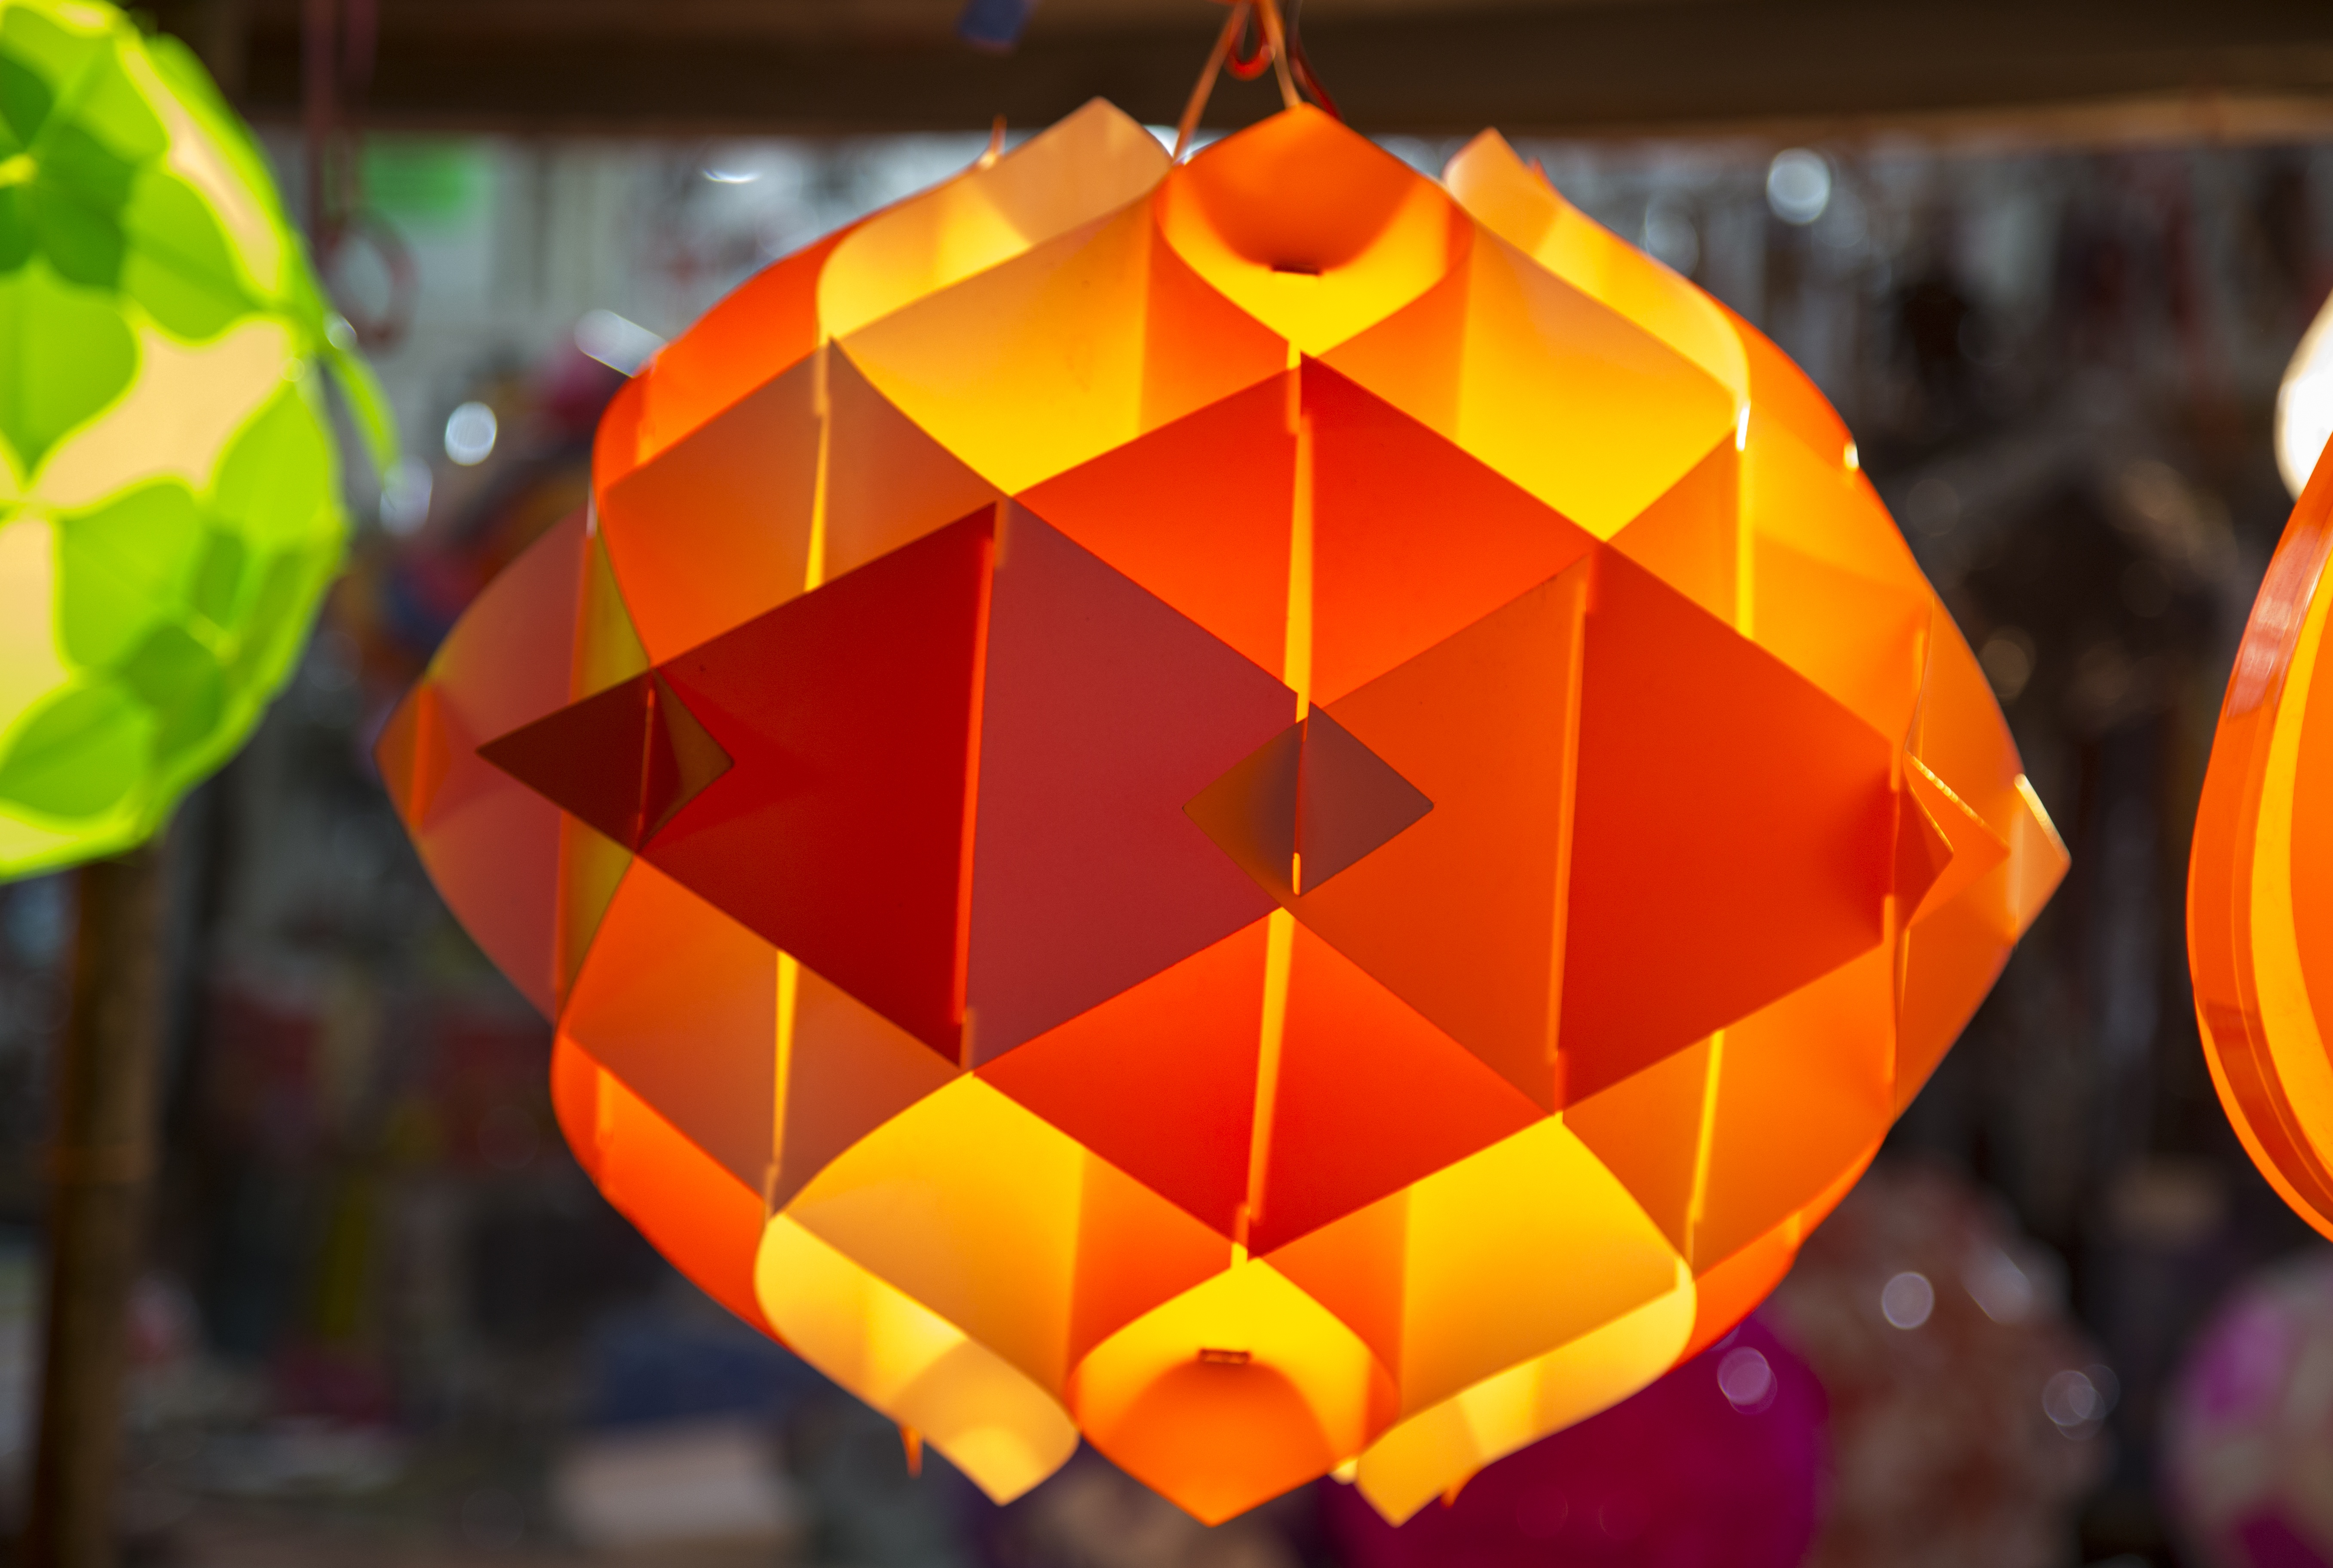
plant, leaf, flower, celebration, decoration, food, lantern, red, produce, color, autumn, pumpkin, holiday, religion, lamp, yellow, lighting, spiritual, festive, religious, festival, lights, happy, culture, hindu, indian, diwali, deepawali, auspicious, traditional, hinduism